Daisy Hill railway station

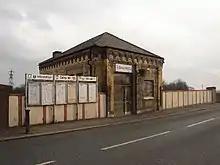
Daisy Hill railway station

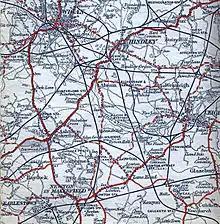
1911 Map showing the station's location (top right)

The station's island platform remains "totally" inaccessible (even with assistance) to wheelchair users, as the only means of access is via a staircase, however works are being carried out at the station for a lift to be installed as part of Northern's Access for All scheme.